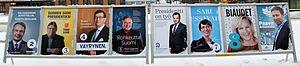
Affiches des candidats de l'élection présidentielle finlandaise de 2012. Place Elielinaukio, Helsinki, 21 janvier 2012Svenska: Kandidaternas affischer i 2012 års presidentval i Finland. Elielplatsen i Helsingfors den 21 jaunari 2012.